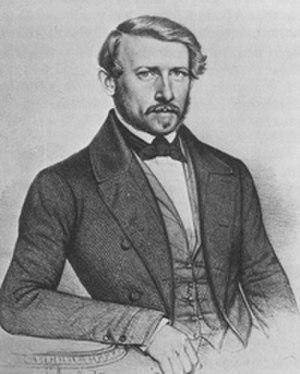
Herman von Nördlinger est un forestier allemand, botaniste et entomologiste, professeur de sylviculture et inspecteur des forêts à Hohenheim.